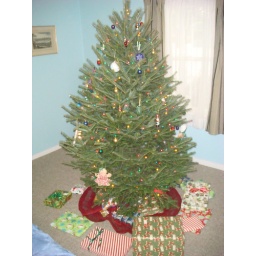
Christmas morning, in the two seconds between putting gifts under the tree and the time the cat started going after them.